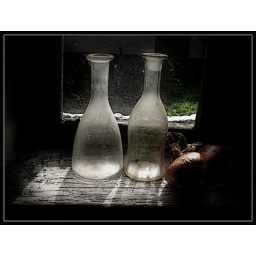
The most beautiful dirty window in the World 004